Woltersdorf Tramway

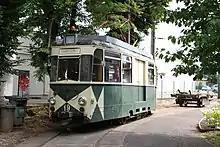
Tram 19, the Woltersdorf works car

The tramways works fleet consists of a converted Gotha/LEW tram, number 19, which was previously used by the BVG, along with a snowplow.